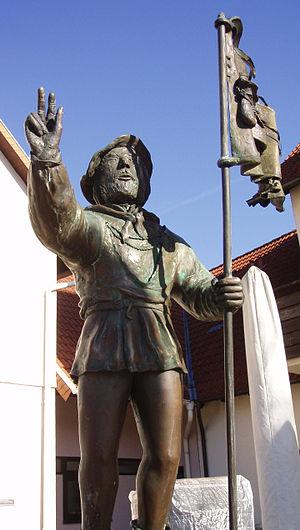
Joß Fritz, originaire d'Untergrombach, fut un des meneurs des révoltes paysannes qui enflammèrent le Saint-Empire au début du XVIᵉ siècle.